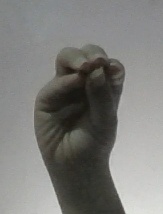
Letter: ha